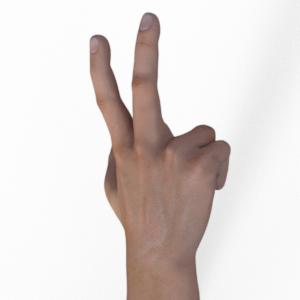
Label: scissors